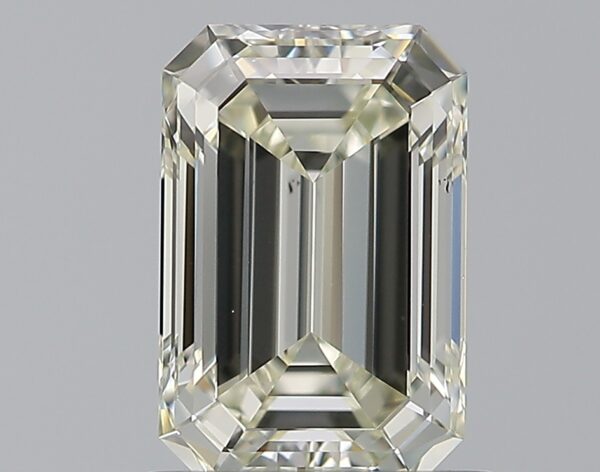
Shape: emerald
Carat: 1
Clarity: VS2
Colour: L
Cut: EX
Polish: EX
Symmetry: VG
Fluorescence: N
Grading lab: GIA
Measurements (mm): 7.08 x 4.69 x 3.2